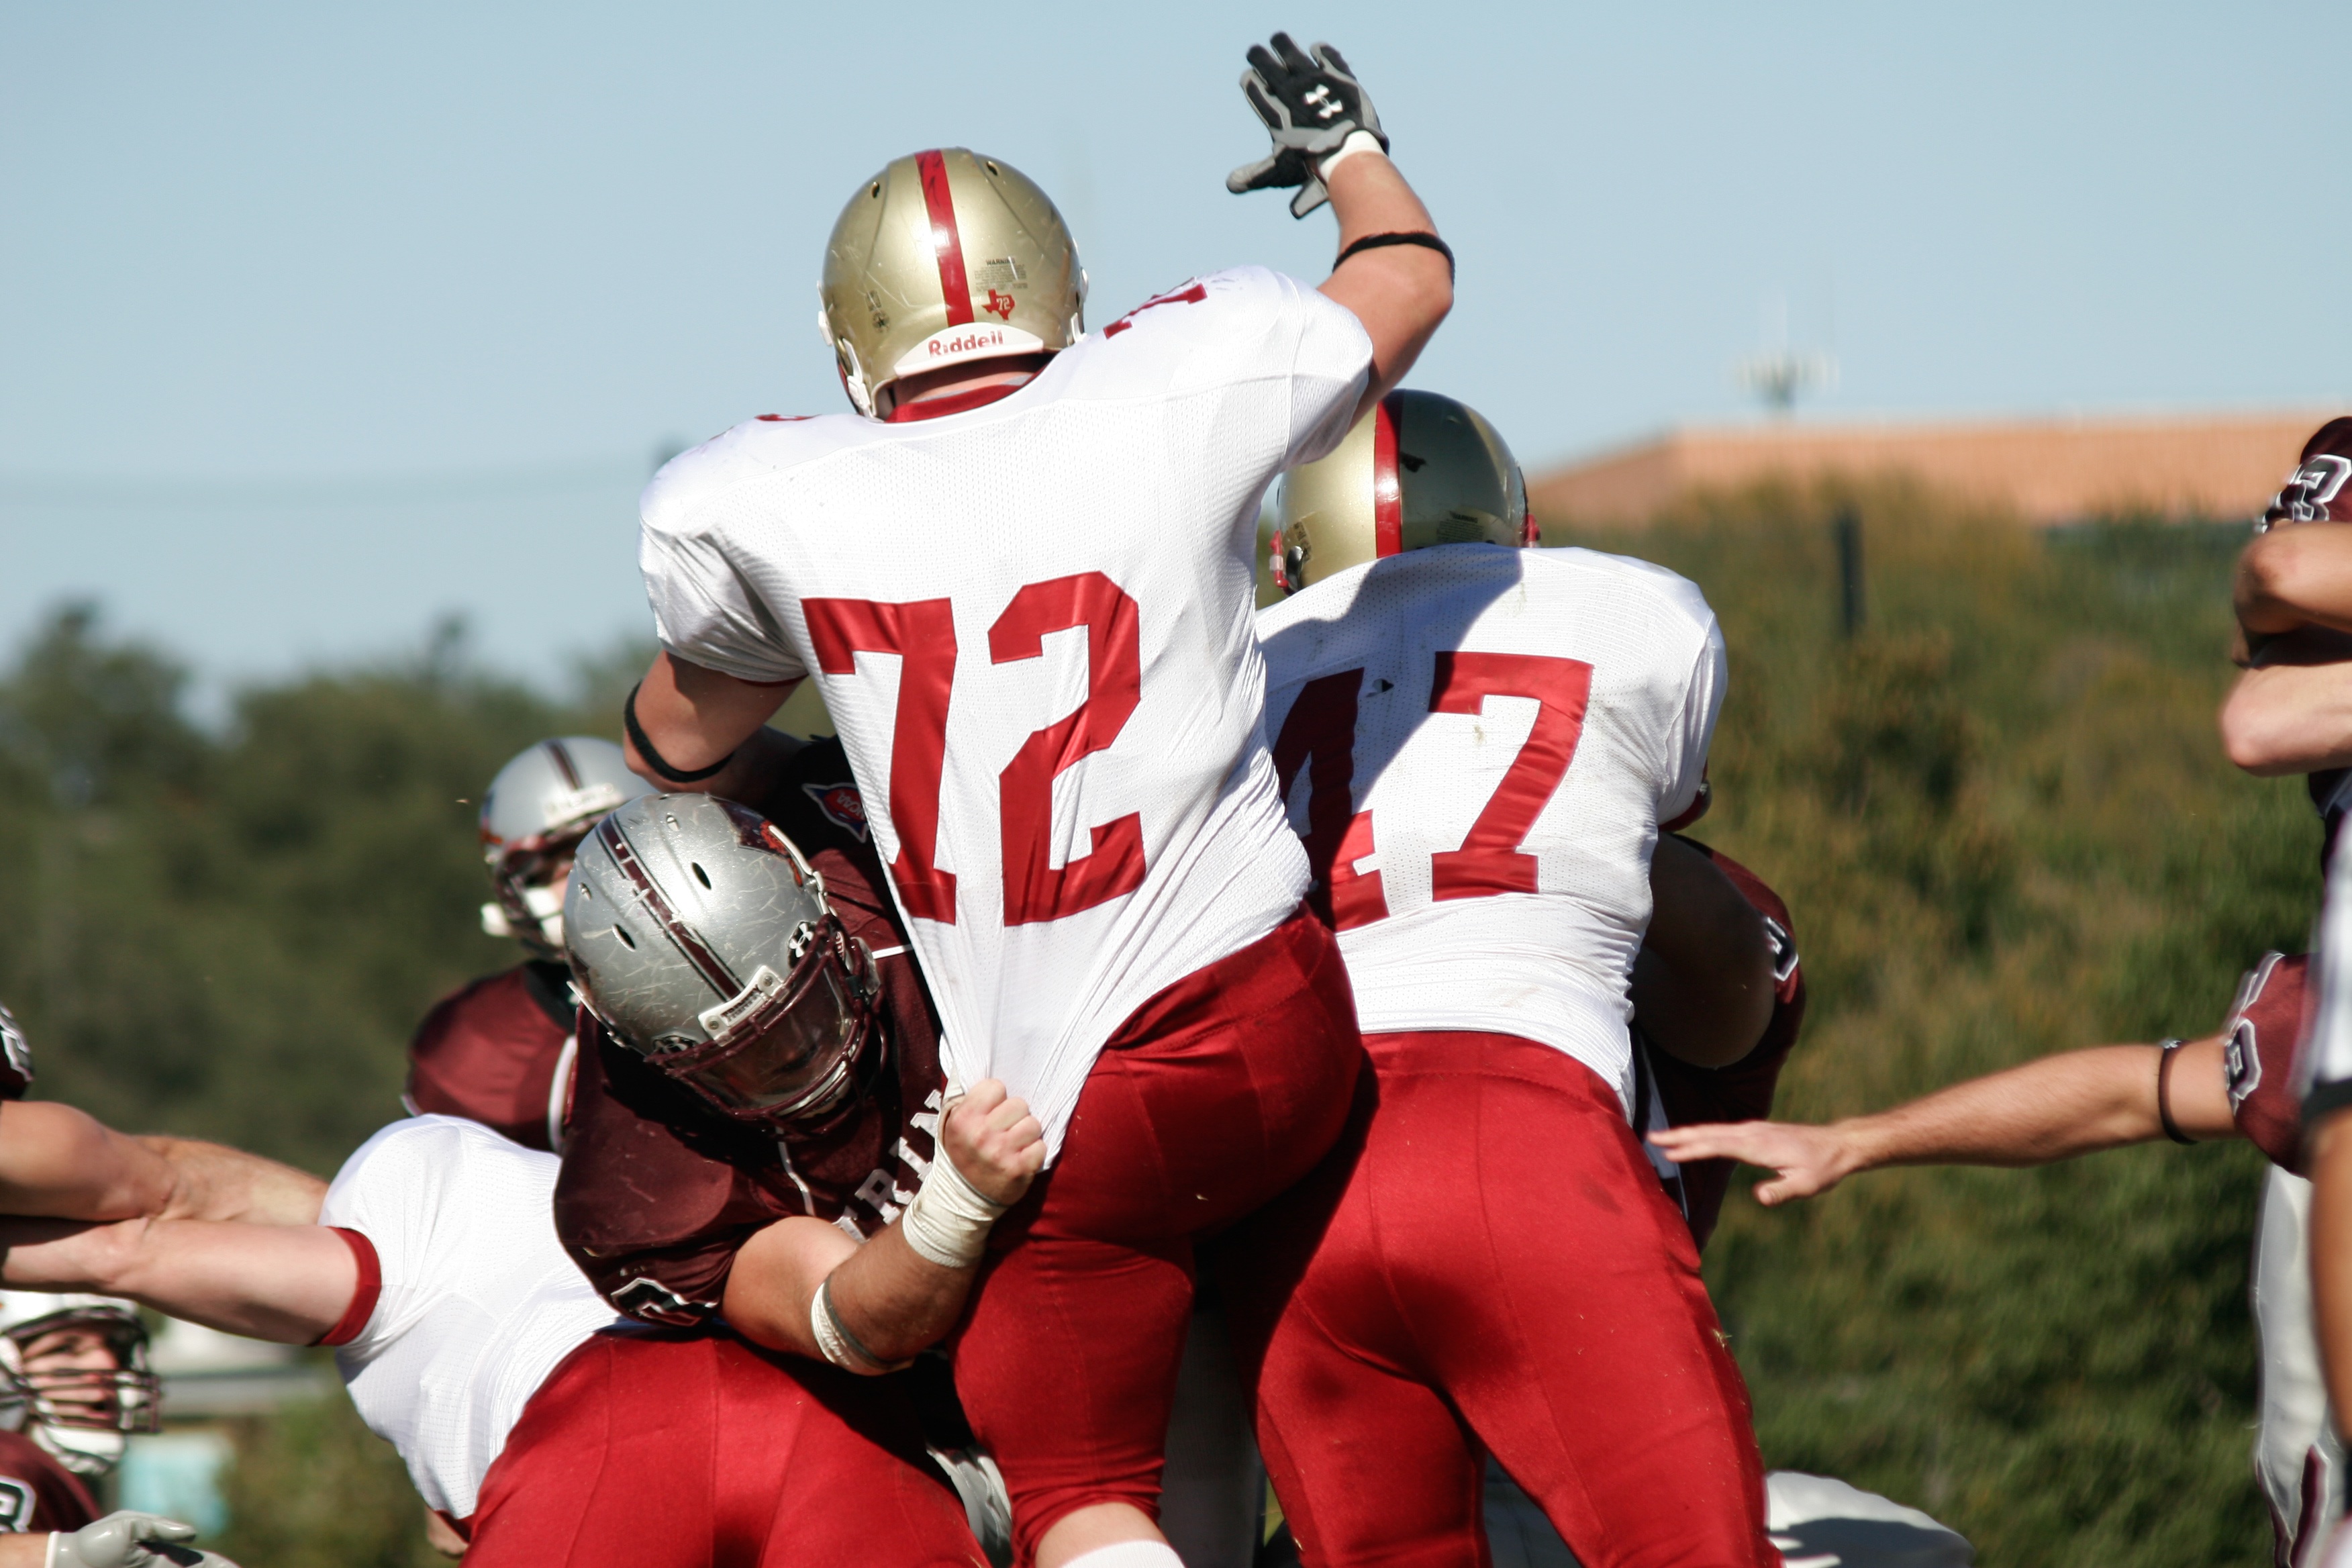
sport, game, play, line, soccer, football, holding, aggression, competition, american football, sports, helmet, teamwork, texas, college, athlete, defense, tackle, football player, american football player, football american, football game, linemen, lineman, baseball positions, football equipment and supplies, gridiron football, protective equipment in gridiron football